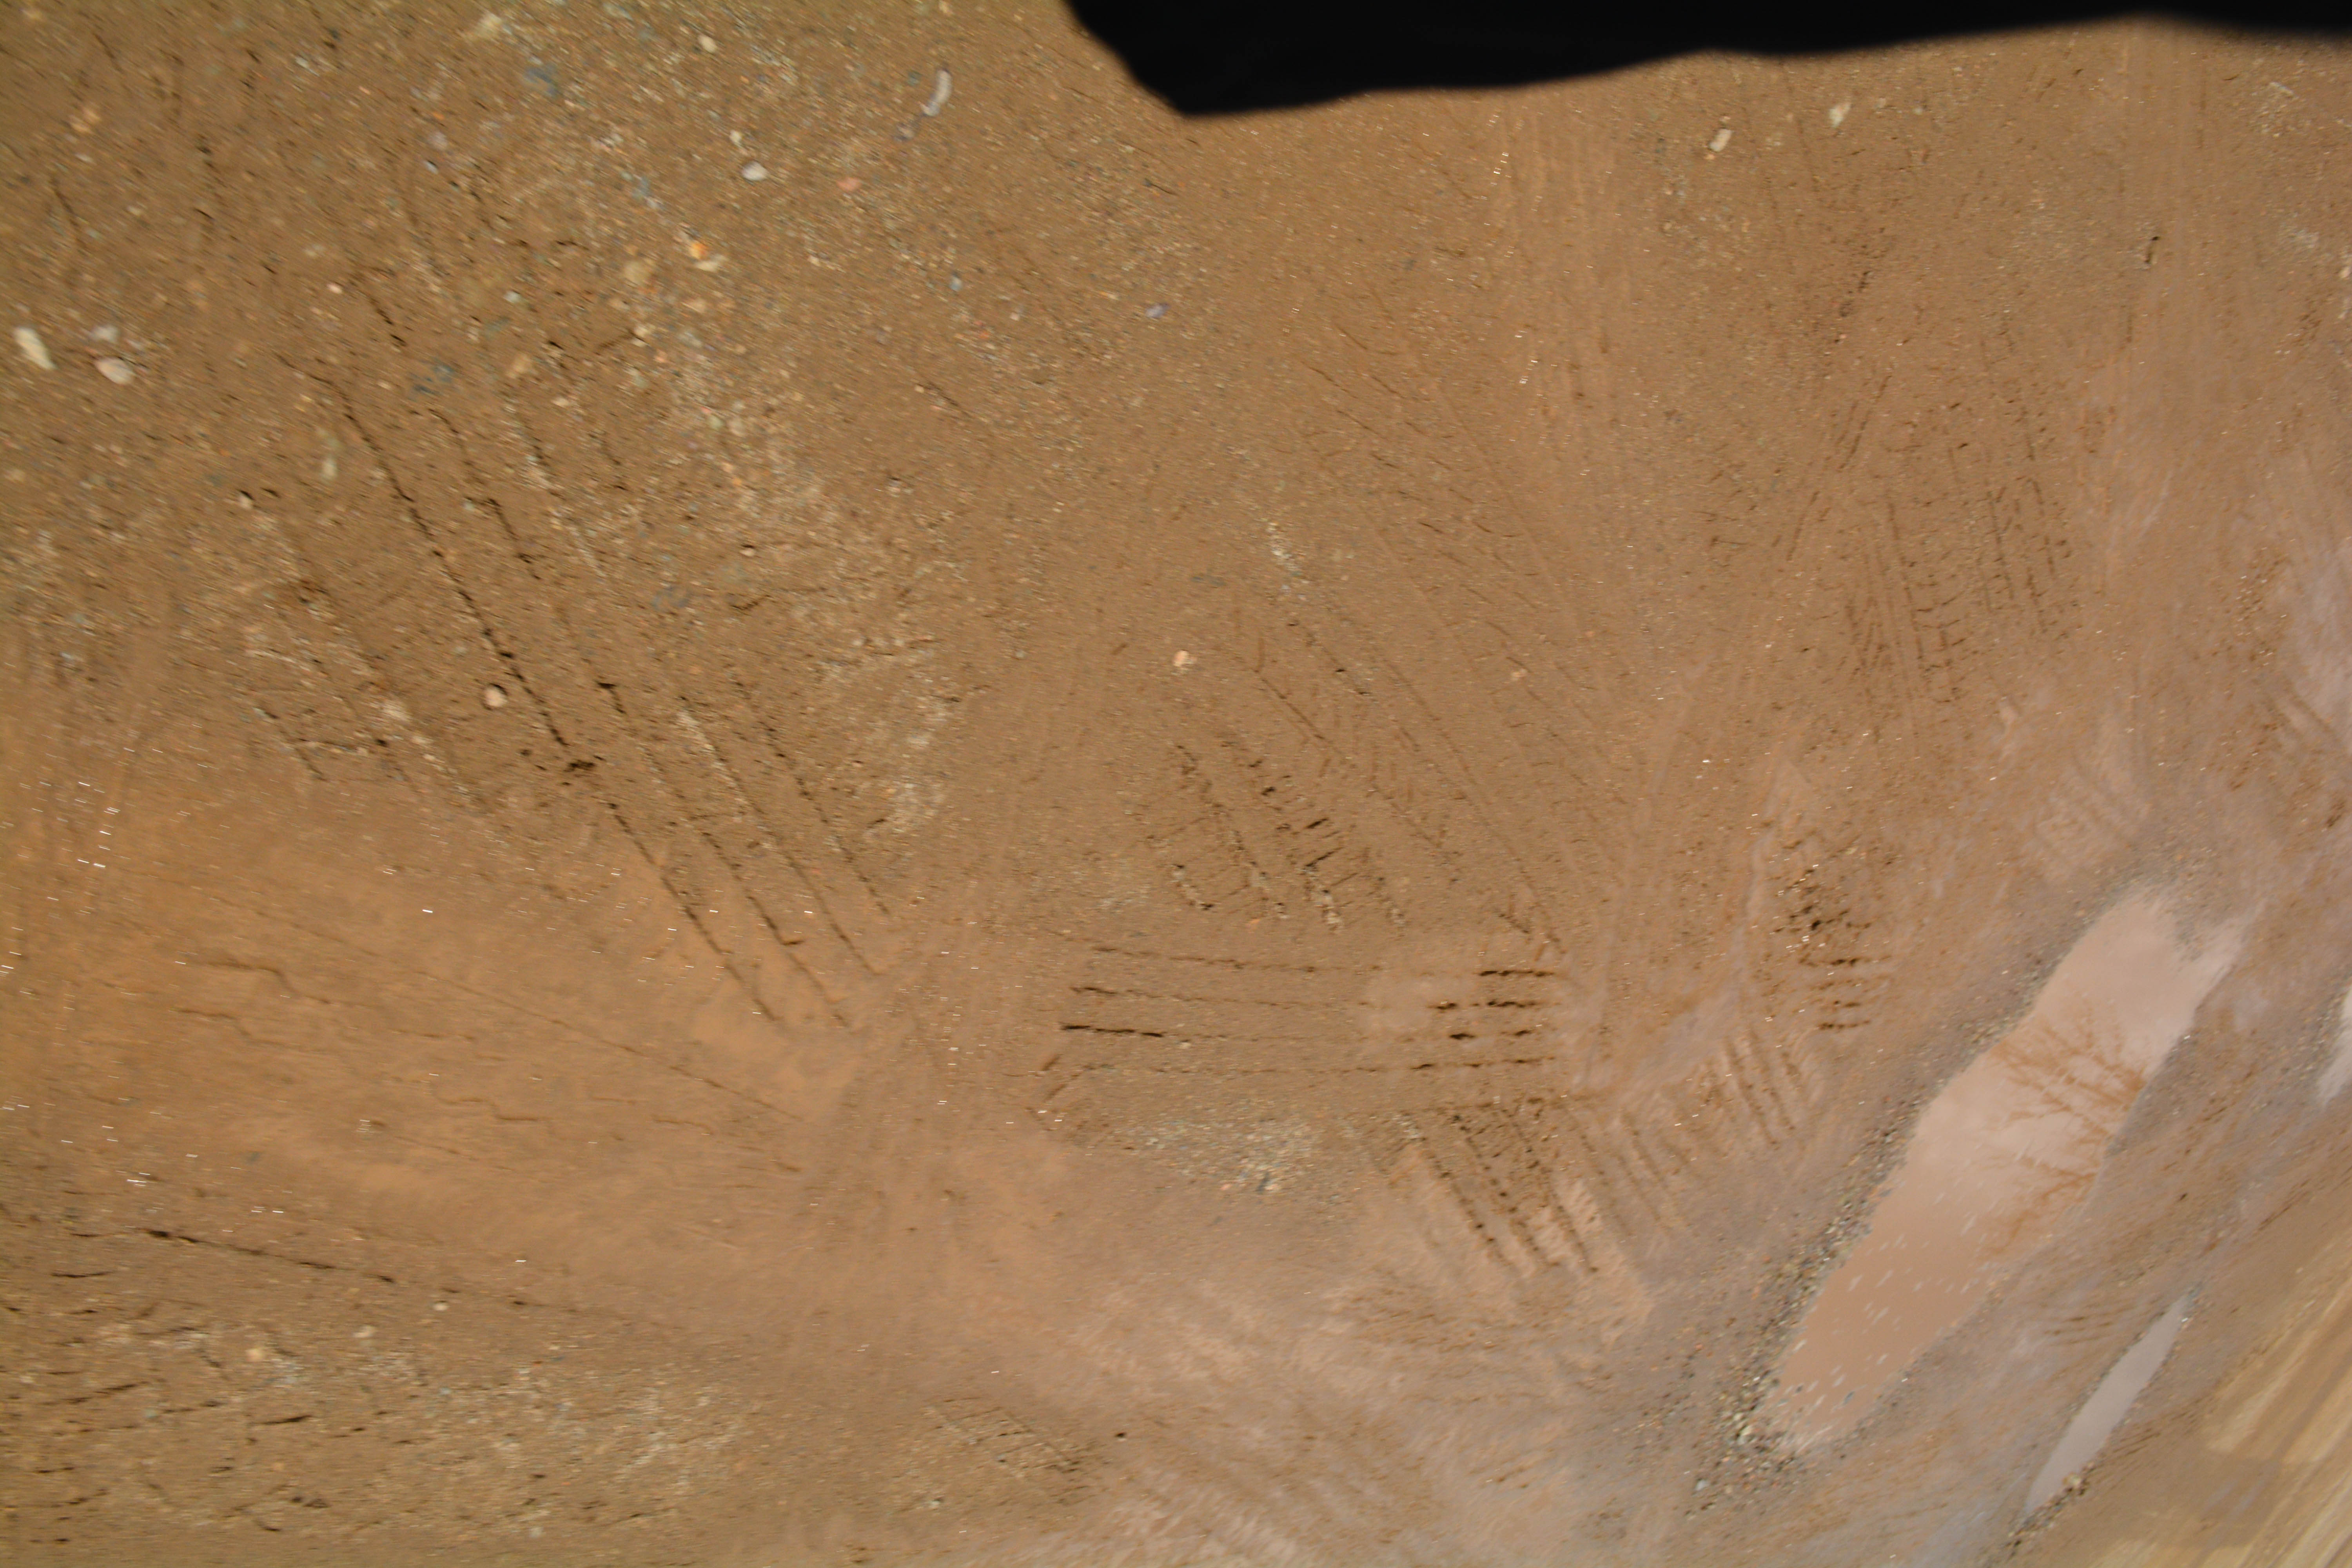
sand, rock, wood, floor, ceiling, material, santafe, truchas, northernnewmexico, pueblosantafe, plaster, flooring, ancient history